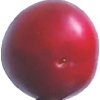
Label: cherry_wax_red